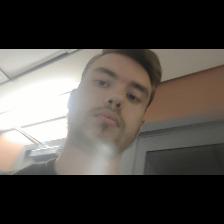
Label: Human